Coprinus

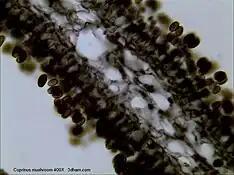
Cross-section of a "Coprinus" mushroom gill, showing basidia (magnified 400×)

Coprinus is a small genus of mushroom-forming fungi consisting of "Coprinus comatus"the shaggy ink cap (British) or shaggy mane (American)and several of its close relatives. Until 2001, "Coprinus" was a large genus consisting of all agaric species in which the lamellae autodigested to release their spores. The black ink-like liquid this creates gave these species their common name "ink cap" (British) or "inky cap" (American).